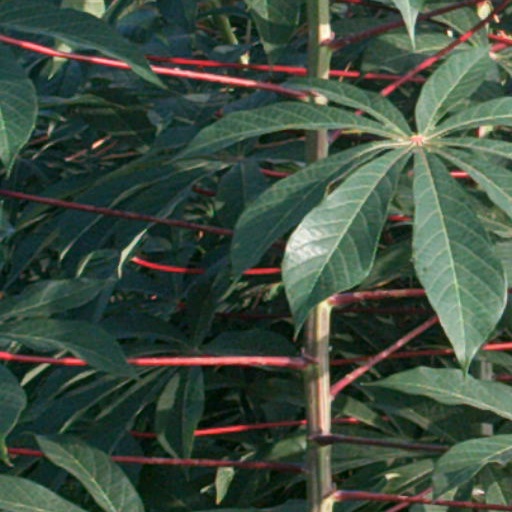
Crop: cassava